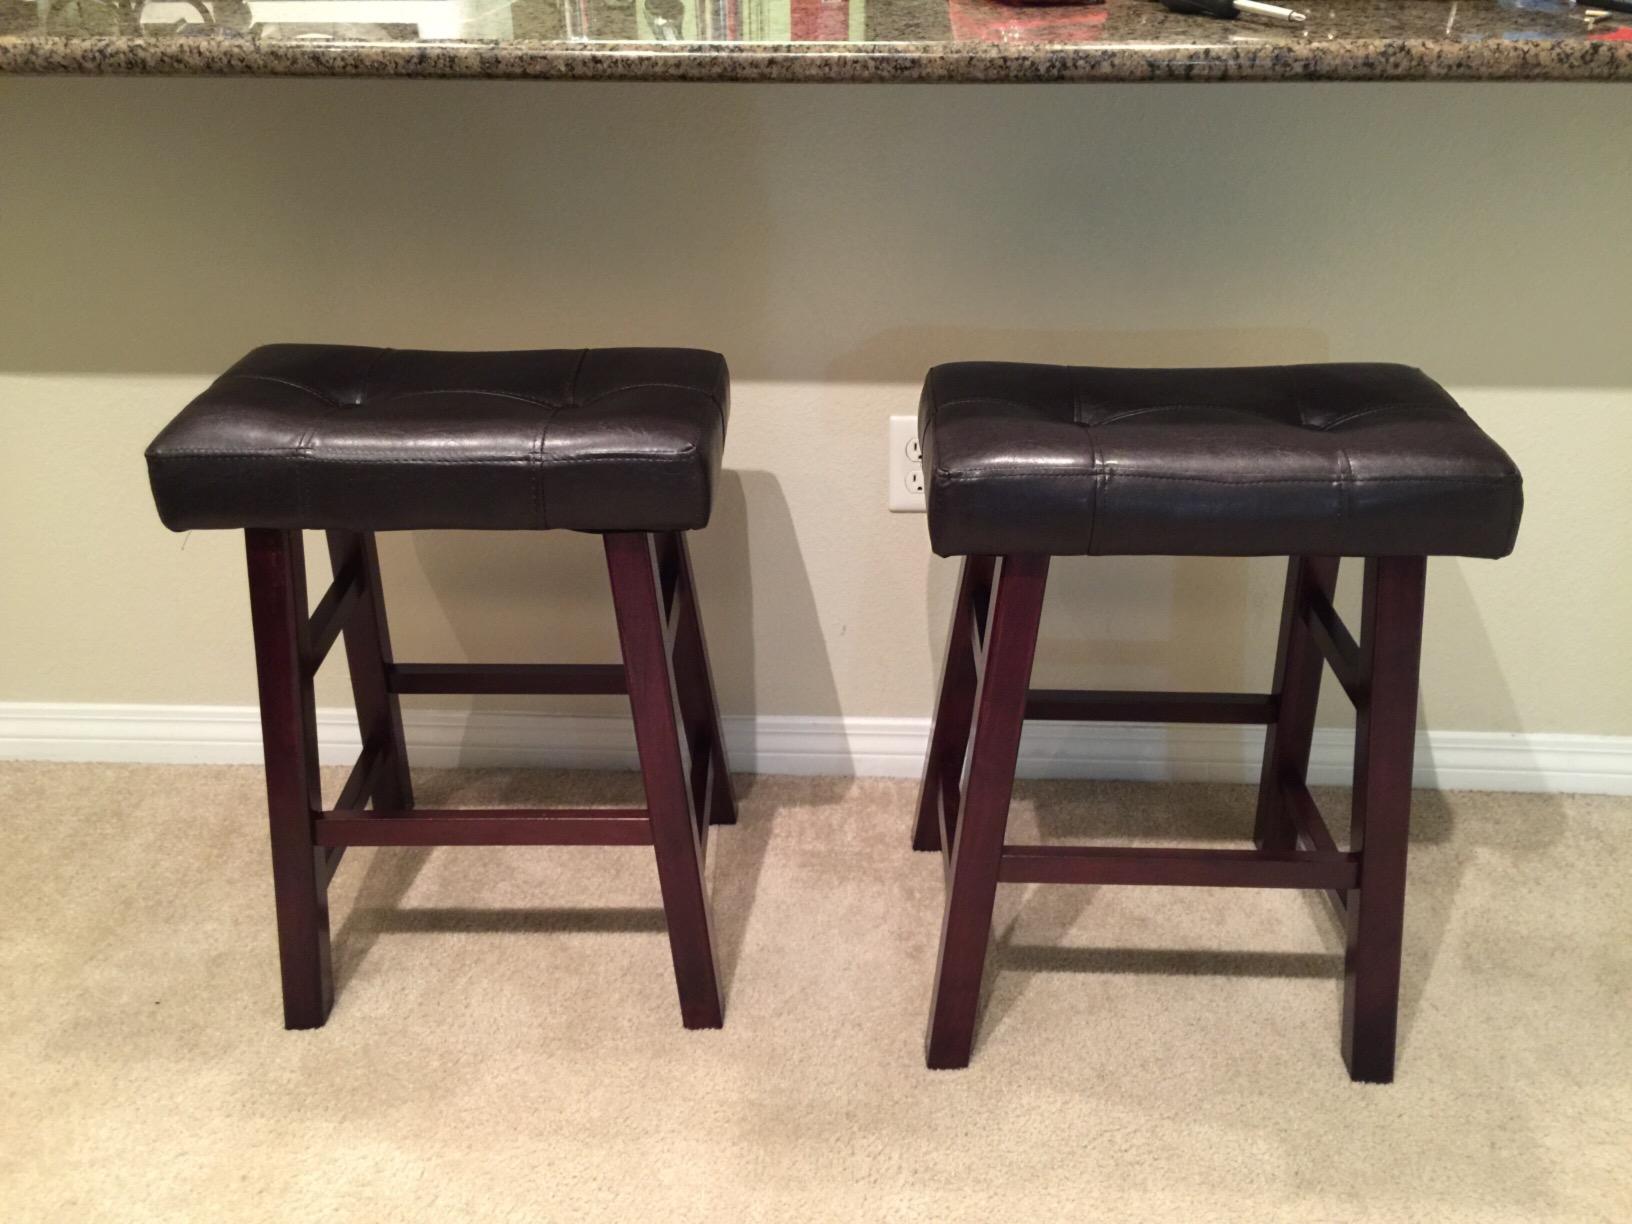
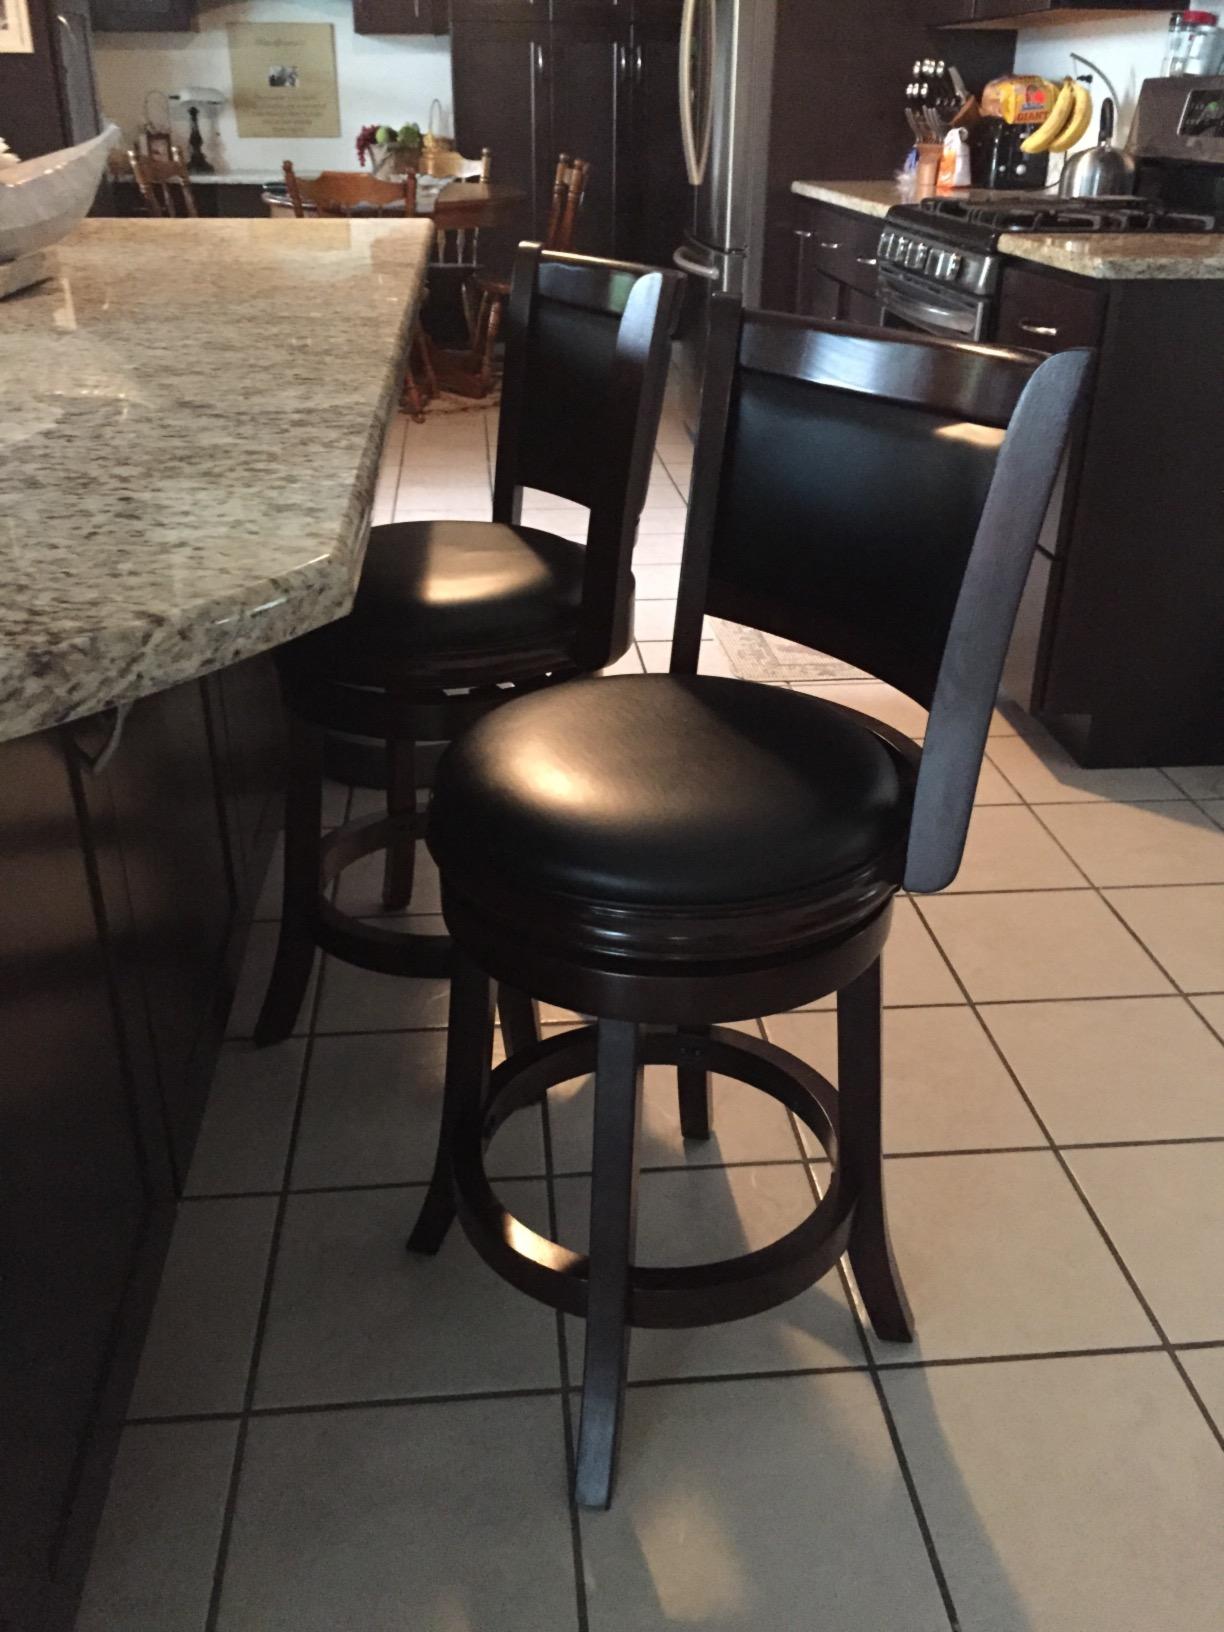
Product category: stool
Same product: no